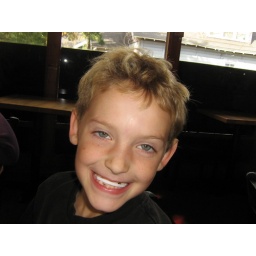
Aaron with a plastic bottle cap ring in his mouth at Sweet Life - 2007.